Before the Flood (Doctor Who)

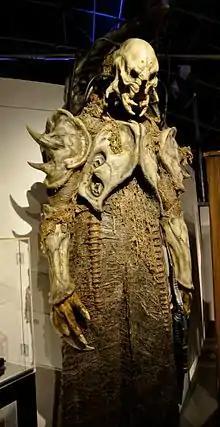
The Fisher King, as shown at the Doctor Who Experience

A ghost of the Doctor has appeared outside the mining facility near the flooded town in 2119, mouthing a set of names, those of the crew, Prentis, the Doctor, and Clara. Clara relays this to the Doctor in the past, who laments he now knows his future. During this, the still-alive Fisher King escapes the ship, leaving the slab he laid on, kills Prentis, scratches the glyphs into the walls, and takes the stasis chamber from the ship to the church. O'Donnell is killed, and the Doctor confirms his theory that his ghost's list is the order in which they will die. When the Doctor and Bennett try to return to the future to save Clara, the TARDIS sends them back half an hour.